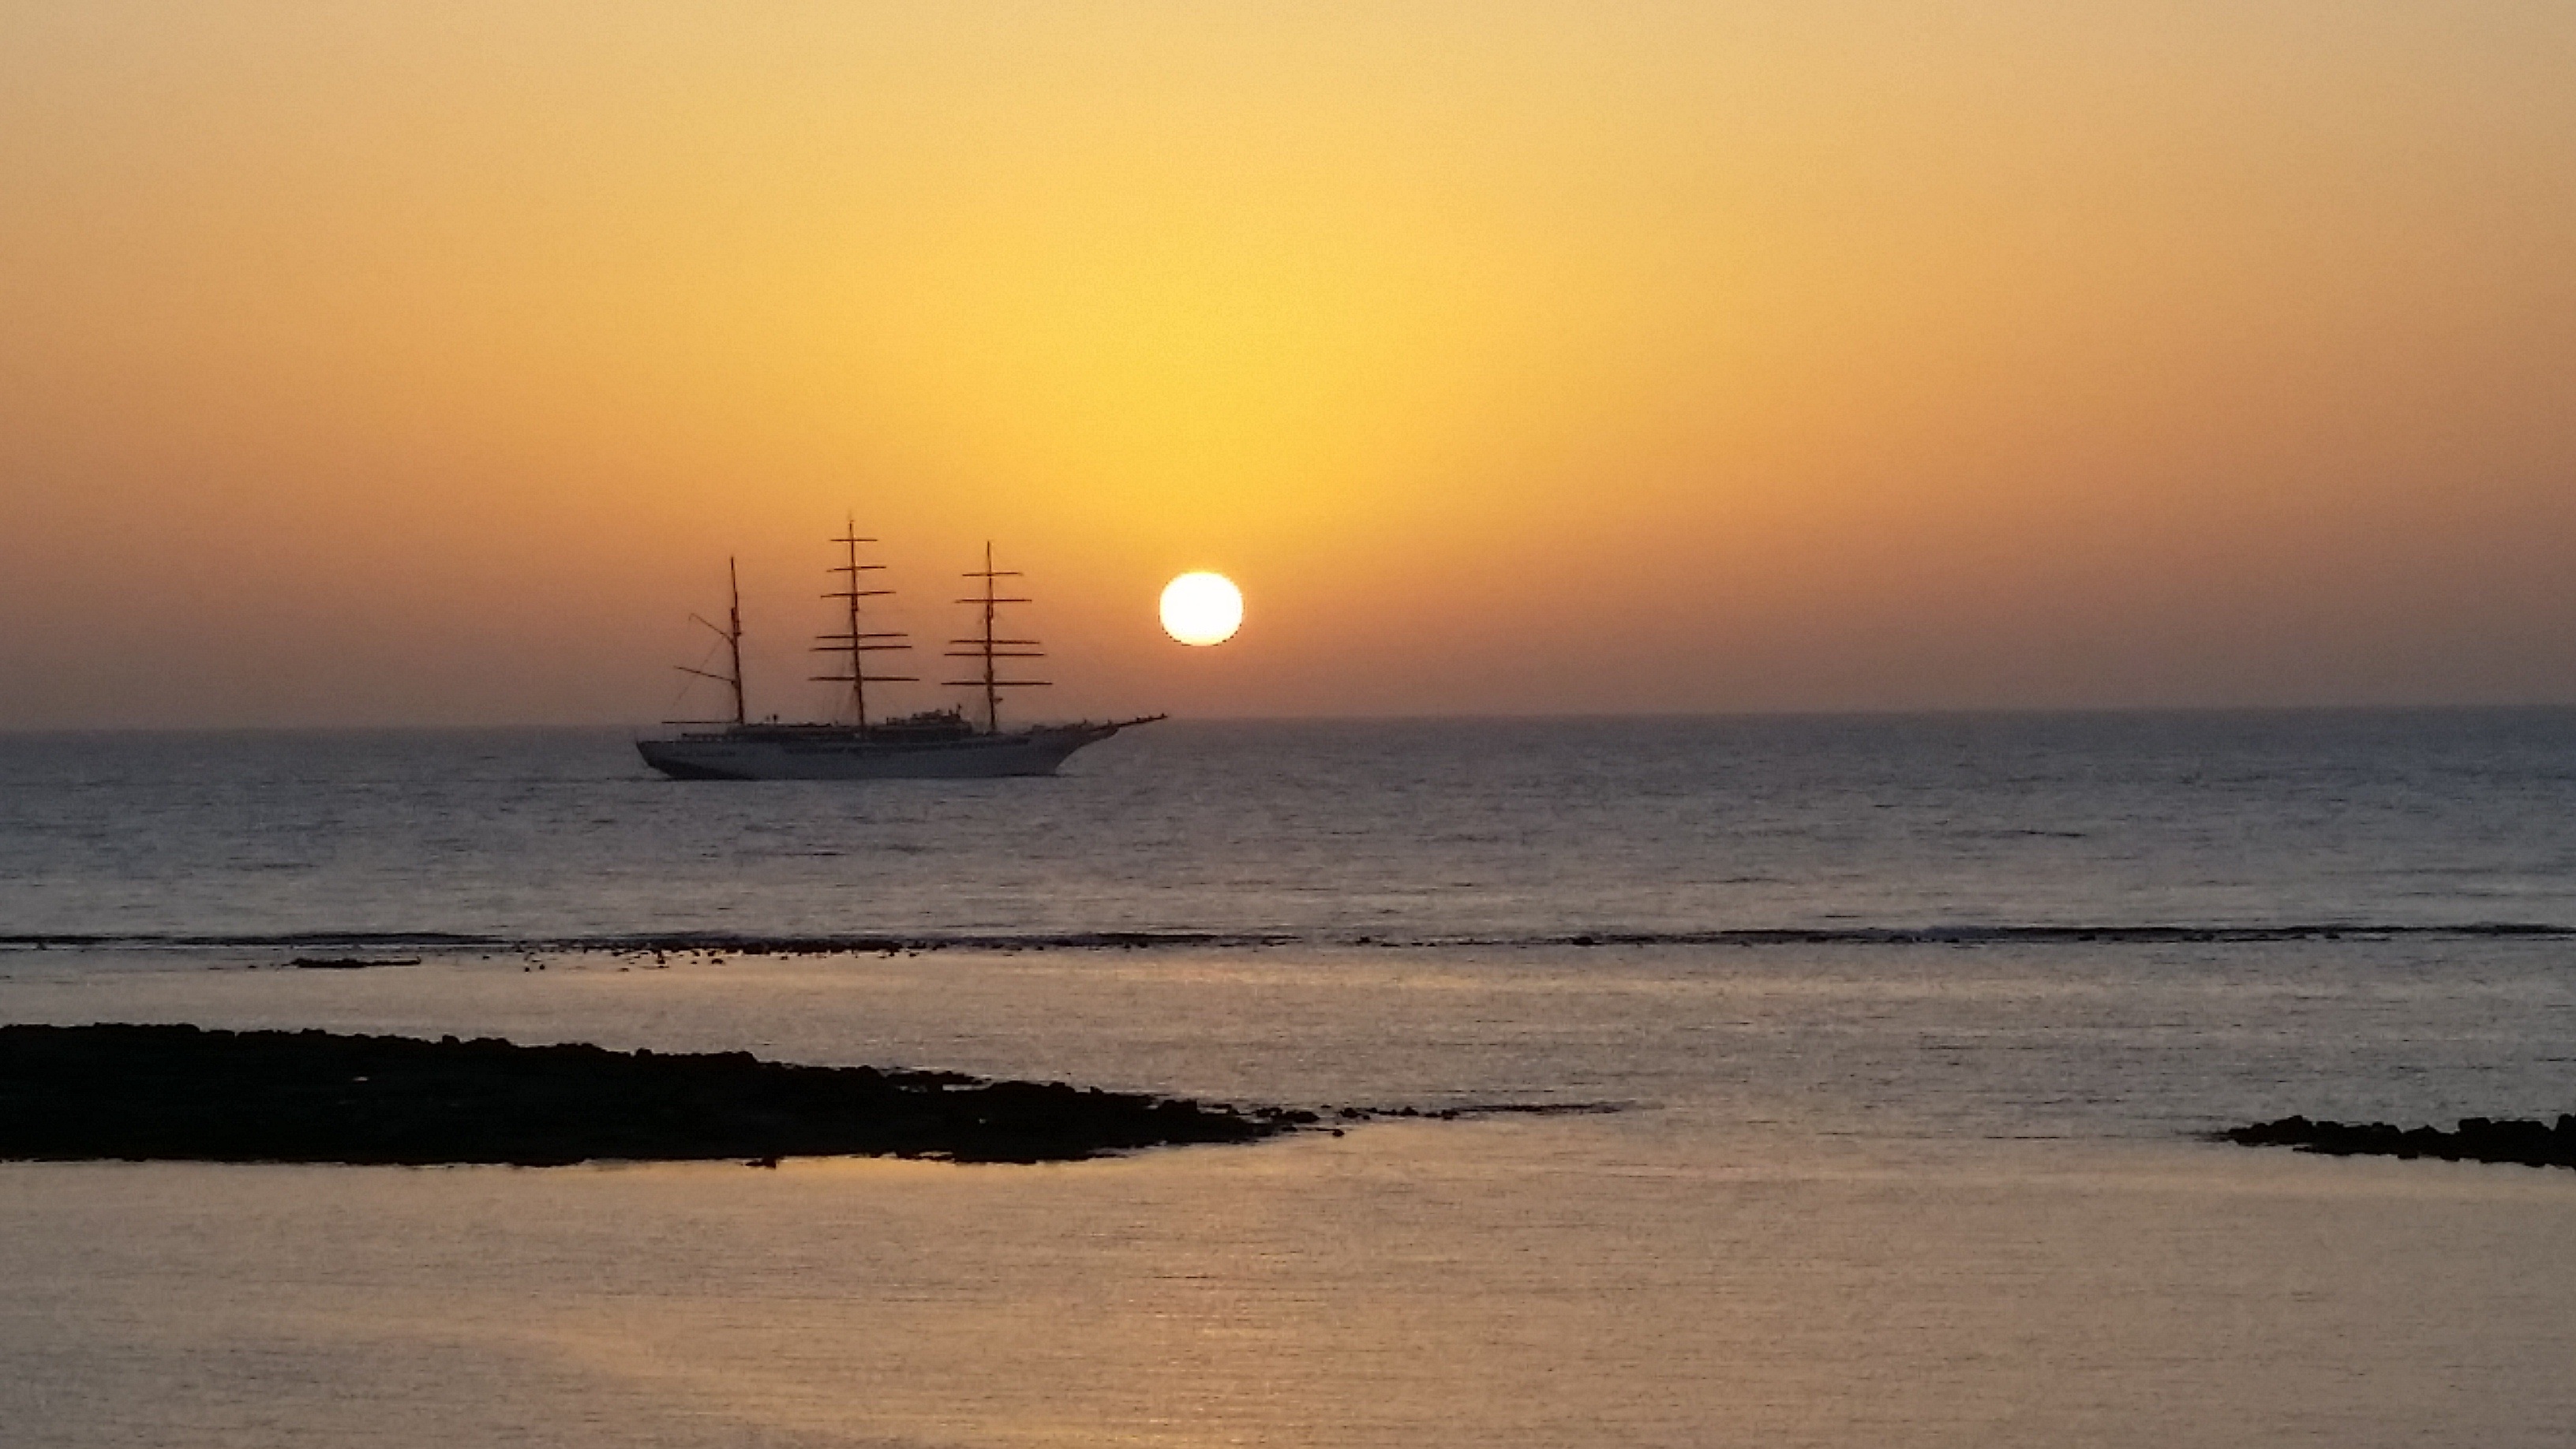
sea, sunrise, horizon, shore, ocean, sunset, beach, body of water, dawn, morning, coast, afterglow, wave, dusk, wind wave, evening, sun, sunlight, vehicle, bay, sand